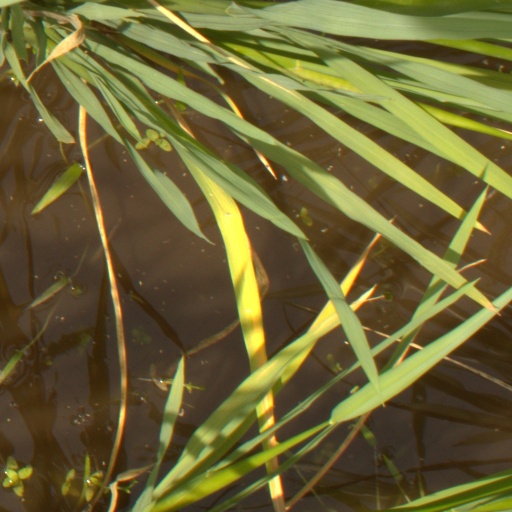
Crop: rice